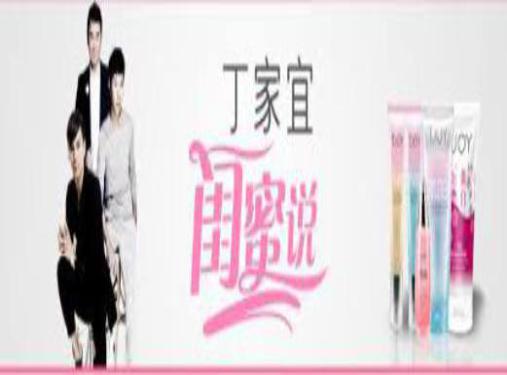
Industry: Necessities